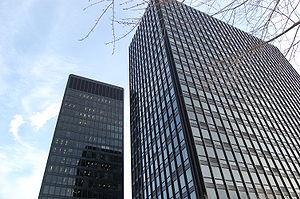
Westmount square, Montréal